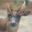
Label: deer